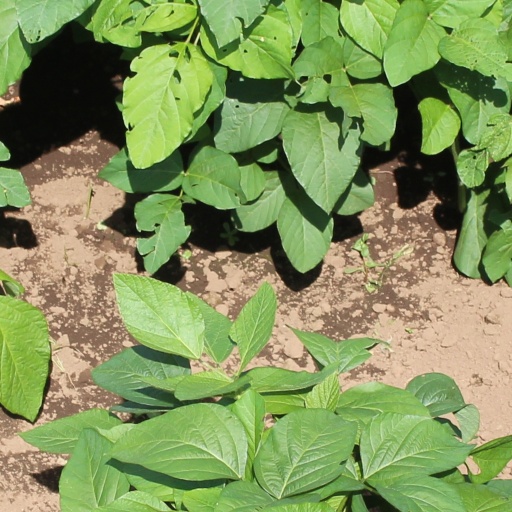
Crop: soybean